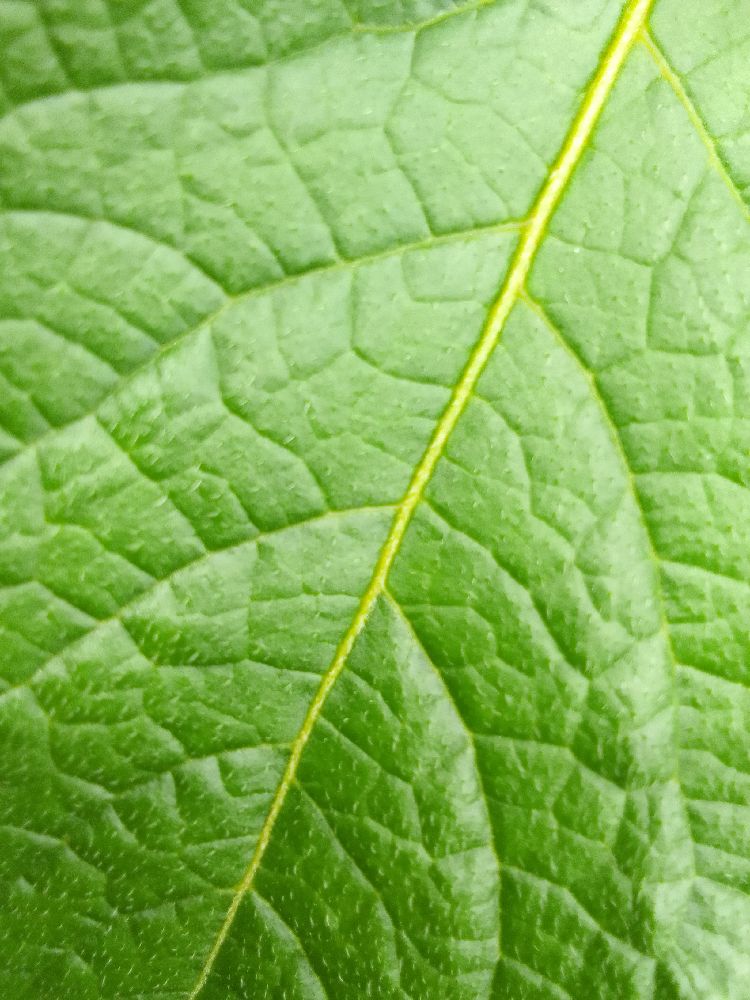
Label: Healthy